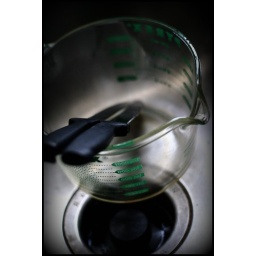
steak knives and a measuring glass in the sink